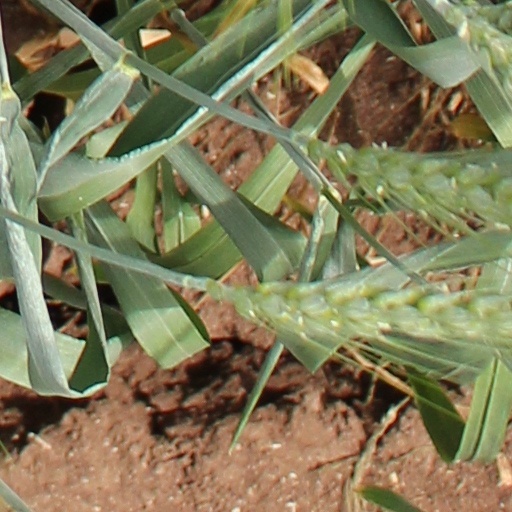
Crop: wheat